Northland, Wellington

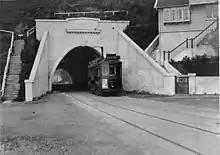
A tram arrives on Northland Road 1929

The area on the Glenmore Street side had the name Governor's Farm because for some years in the 19th century the owner, C. J. Pharazyn, leased it to Government House when that was in Thorndon on The Beehive's site. Government House used it for a kind of home farm with vegetable gardens (Garden Road) dairy cows and grazing for horses. The building known as Governor's farmhouse was on what is now Seaview Terrace where it joins the military road. The kink in Glenmore Street at its junction with Garden Road was known as Governor's Bend.